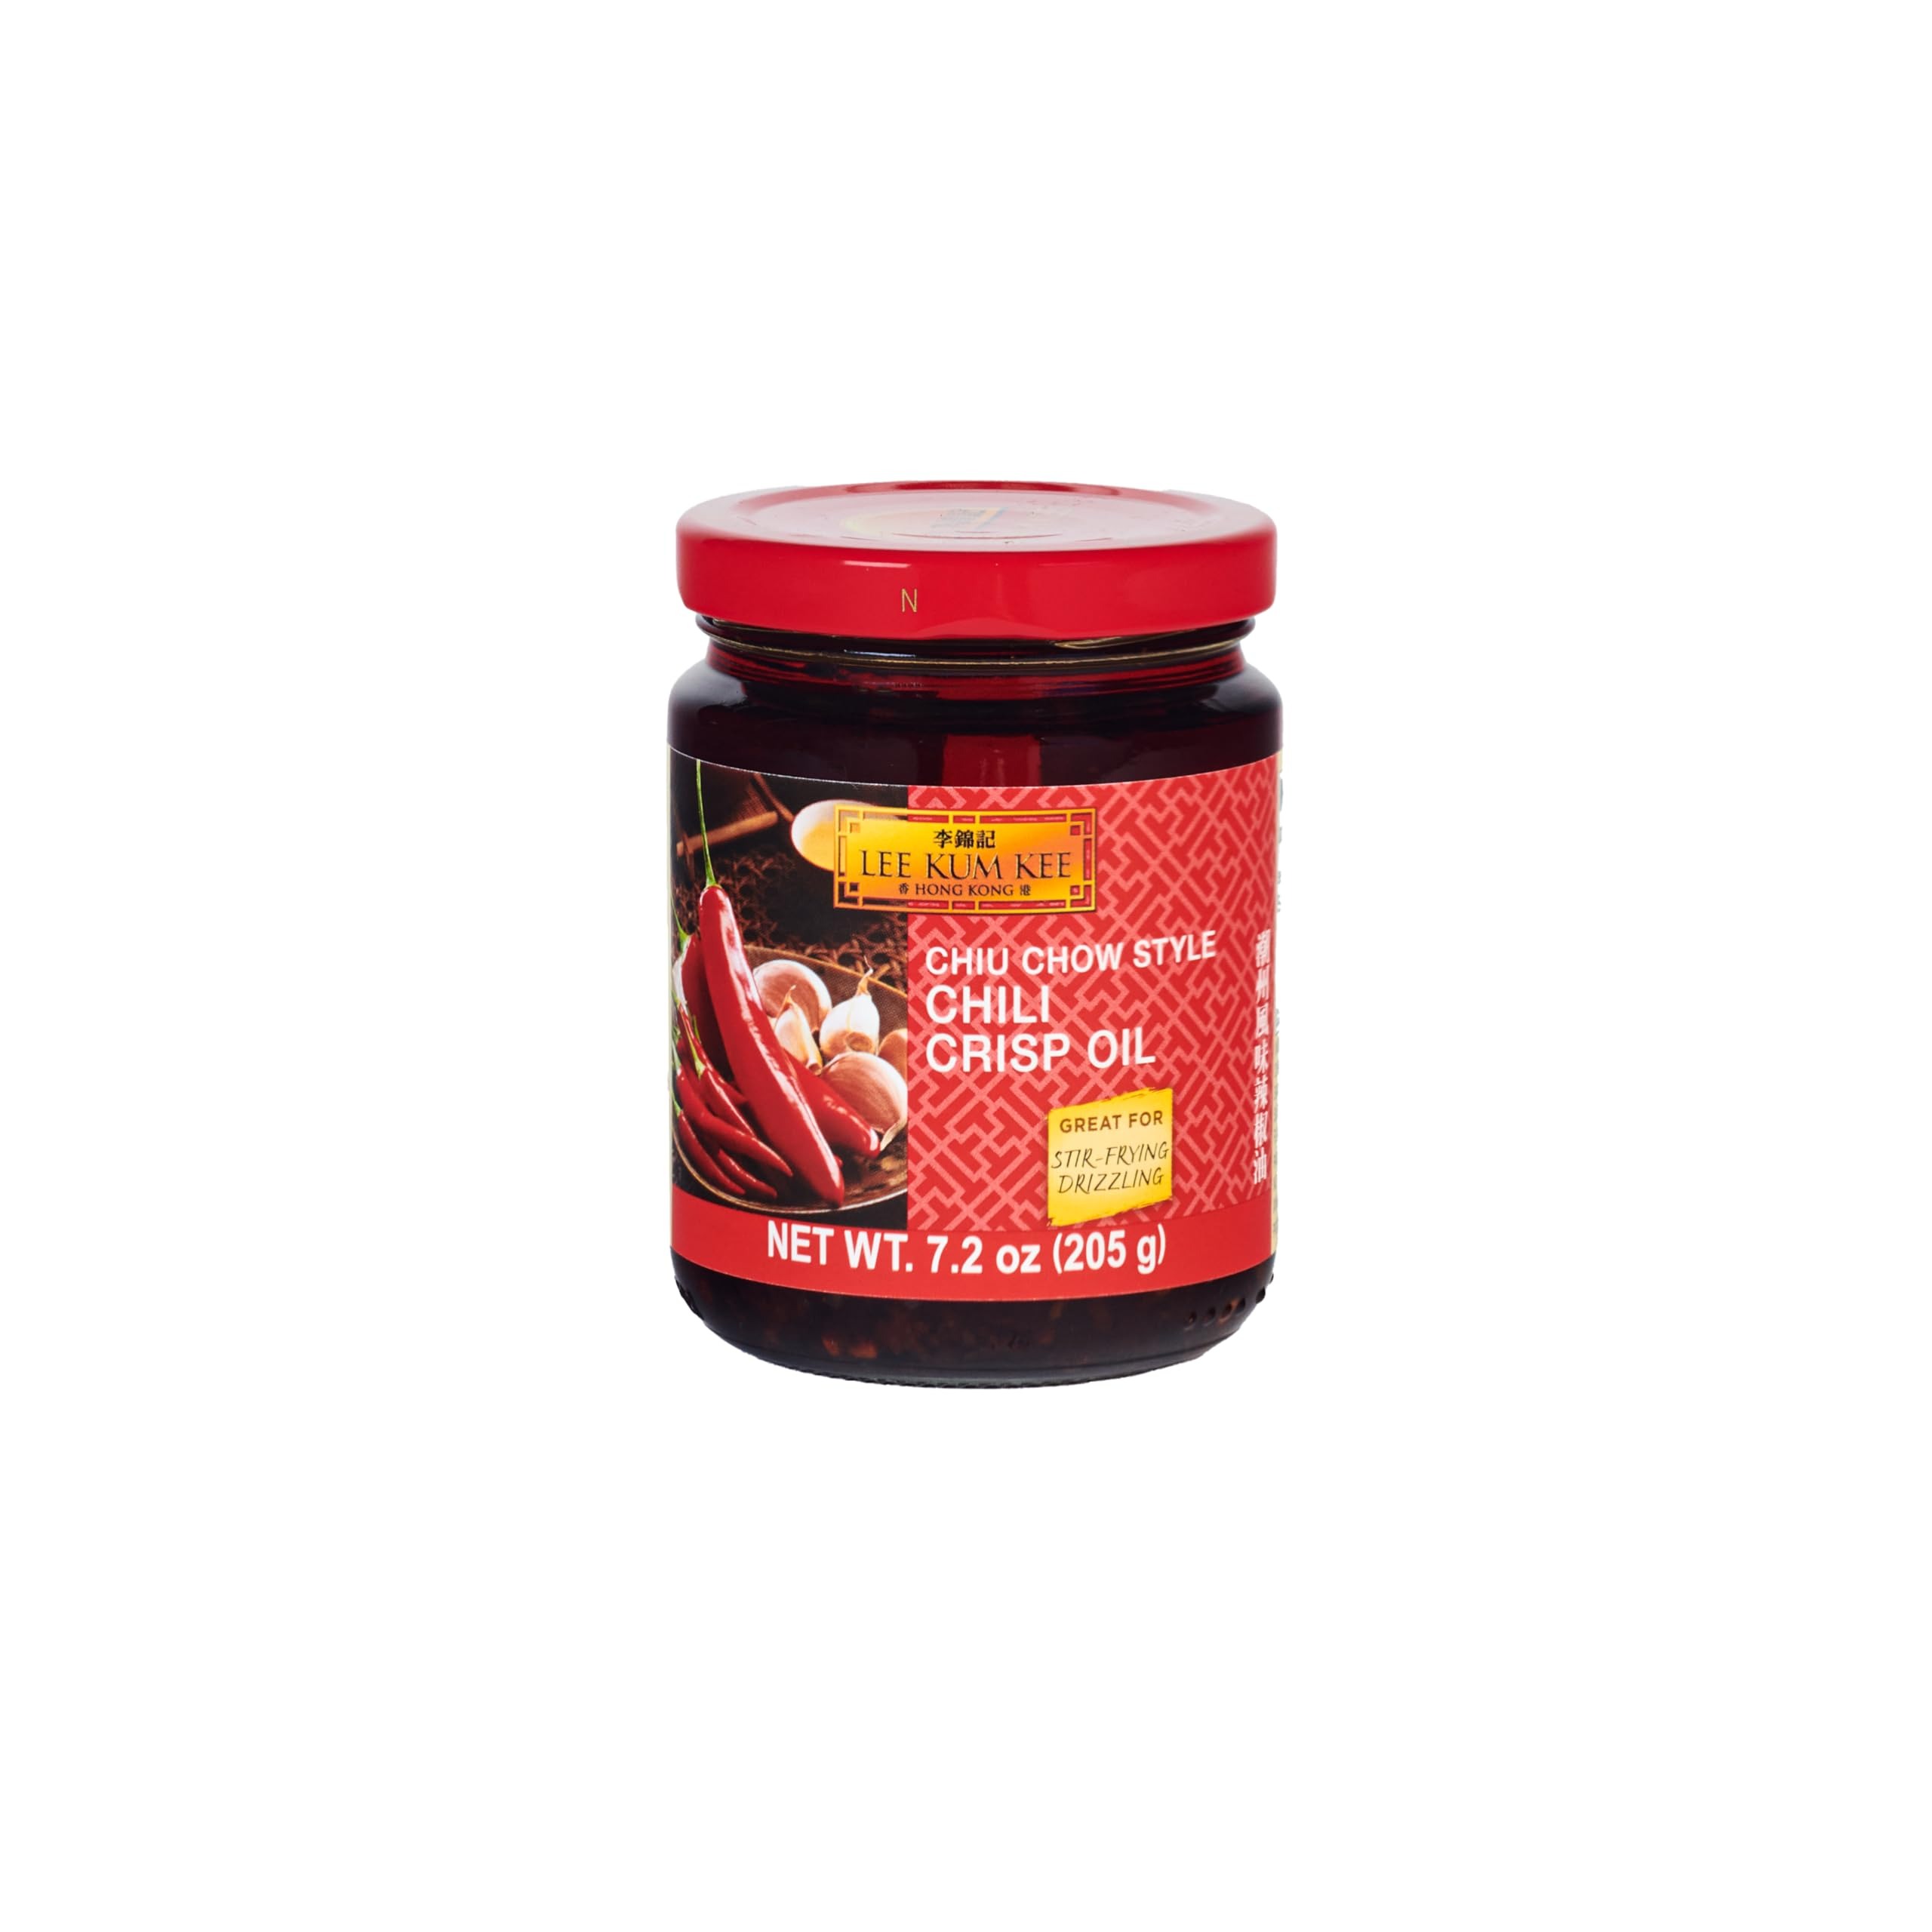
Item Name: Lee Kum Kee Chiu Chow Chili Crisp Oil 205g/7.2oz - Savory Chili Sauce for Authentic Chinese Cuisine, Perfect for Dips, Drizzling and Stir-Frying
Bullet Point 1: Explore the authentic taste of Chiu Chow with Lee Kum Kee's Chiu Chow Chili Crisp Oil. Made from preserved chilies, this premium chili oil adds a hot, crispy, and umami-rich flavor to your dishes.
Bullet Point 2: Elevate the taste of your meals with this 205g (7.2oz) jar of savory chili sauce. Sourced from high-quality ingredients, this Chiu Chow Chili Crisp Oil is perfect for enhancing the flavor of your favorite recipes, whether you're dipping, stir-frying, or noodle-loving.
Bullet Point 3: Crafted according to an authentic Chiu Chow recipe, this chili oil delivers the perfect balance of heat and flavor. Add a generous drizzle to your stir-fried veggies or use it as a dipping sauce for your dumplings, creating a culinary experience like no other.
Bullet Point 4: Treat your taste buds to the complex and satisfying notes of this Chiu Chow Chili Crisp Oil by Lee Kum Kee. With its bold and authentic taste, this chili sauce is a must-have condiment that will take your dishes to the next level.
Bullet Point 5: Lee Kum Kee brings you premium chili crisp crafted from the finest ingredients, maintaining a legacy of excellence and innovation in Asian cuisine since 1888.
Product Description: Experience the authentic taste of Lee Kum Kee Chiu Chow Chili Crisp Oil, a beloved condiment with deep roots in Chiu Chow, China, and popularized in Hong Kong. This exceptional chili oil offers a perfect balance of fragrant chili peppers and garlic, delivering a rich, spicy, and umami-packed flavor that is not overly intrusive but gradually builds warmth with each bite. Crafted with high-quality ingredients, our Chiu Chow Style Chili Crisp Oil features a luminous red color and a delightful crunch that enhances noodles, dumplings, stir-fries, and marinades. Unlike other chili oils, ours is crafted with meticulous care to ensure consistent taste and quality in every batch. Lee Kum Kee's R&D specialists have meticulously selected the finest chili pepper varieties to create a masterpiece that maximizes aroma, strengthens spiciness, and results in a beautiful red hue that complements the garlic flavor. The strong fragrance of this oil can stimulate appetite and add an exciting twist to any dish. Perfect for dipping, cooking, or as a spicy accompaniment to noodles, dumplings, or appetizers, Lee Kum Kee Chiu Chow Chili Crisp Oil is free from artificial colors and artificial preservatives. This versatile condiment is your go-to for unlocking new dimensions of flavor in your favorite meals. Get yours today and turn your everyday meals into extraordinary culinary delights!
Value: 7.2
Unit: Ounce

Price: 6.04